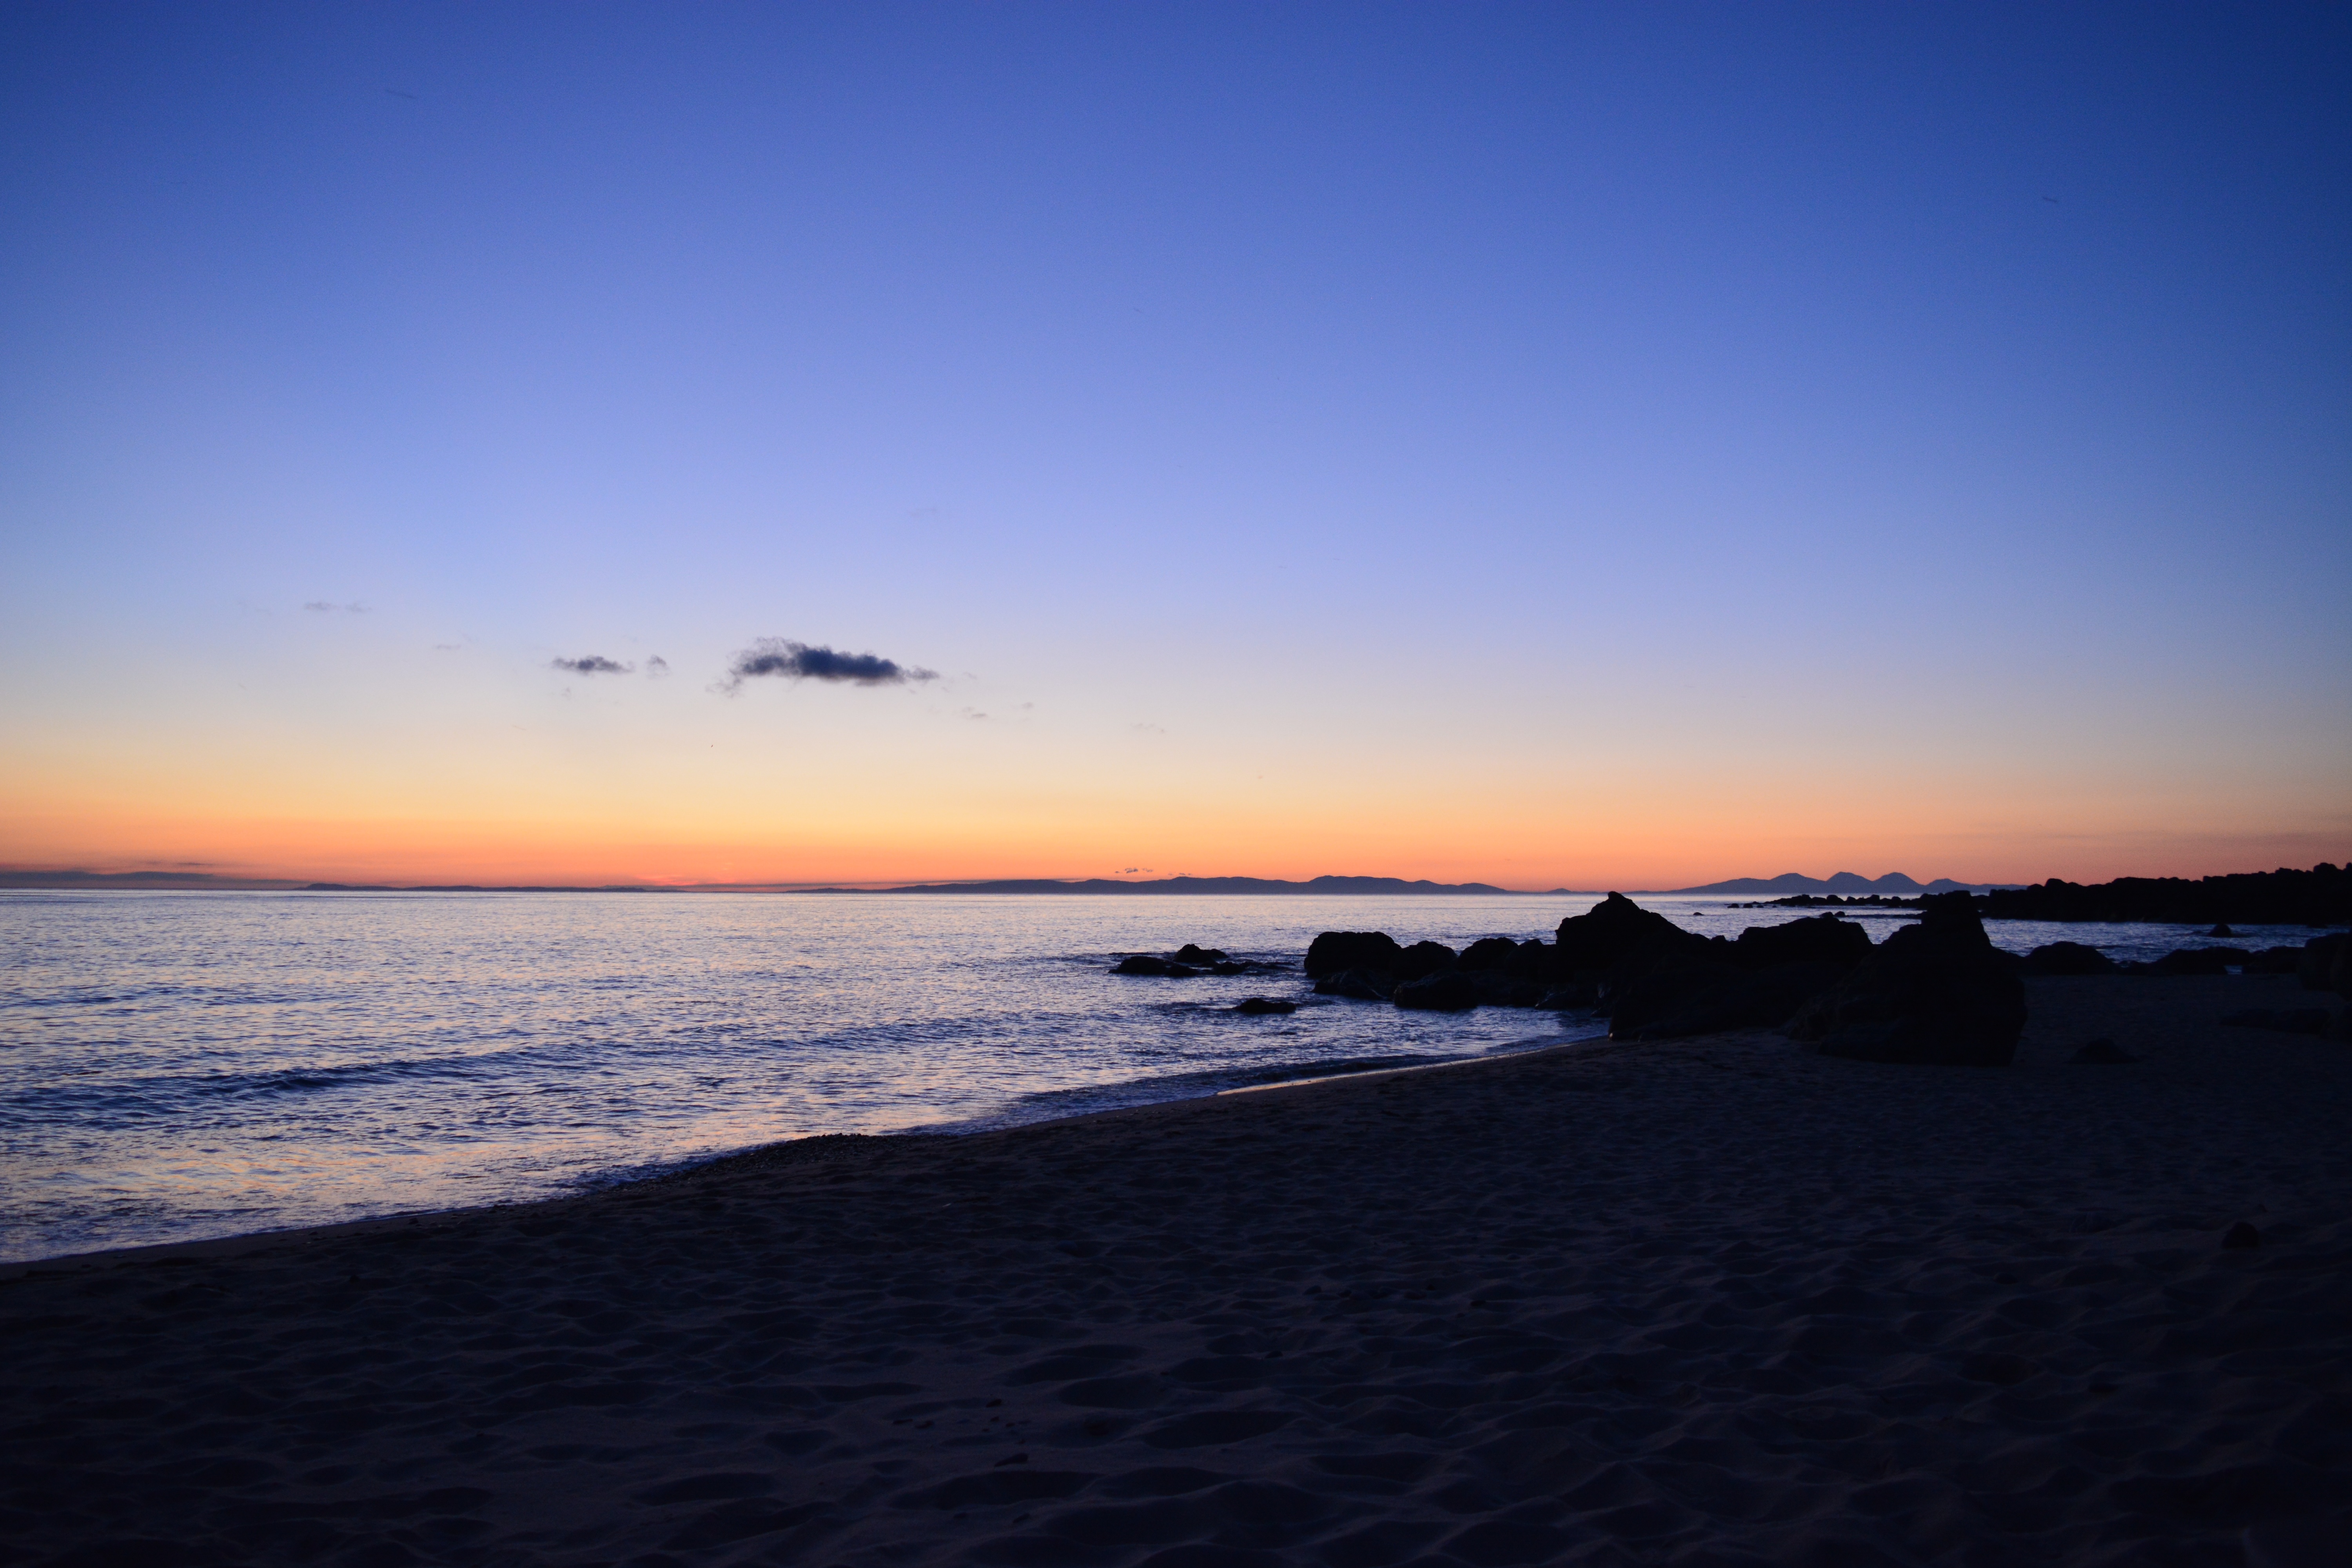
beach, sea, coast, sand, ocean, horizon, cloud, sky, sun, sunrise, sunset, morning, shore, wave, dawn, dusk, evening, bay, body of water, cape, afterglow, wind wave